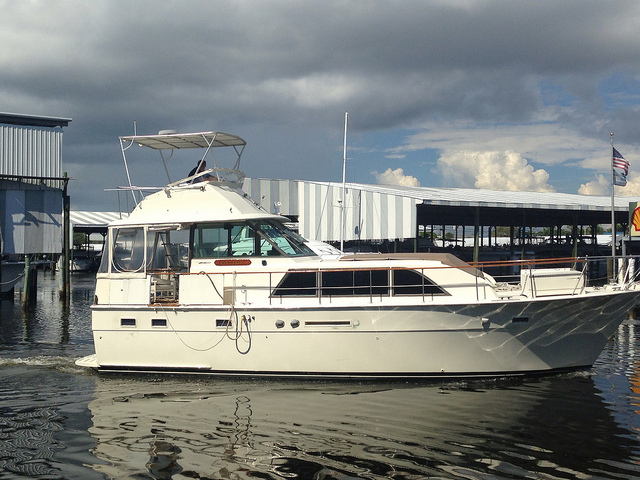
A boat with a flag on the front of it sitting in the water.

A large boat sits in the water under a cloudy sky.

A large white boat sits in the water outside.